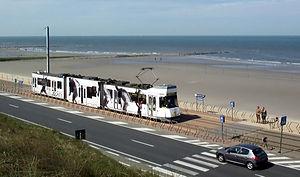
Le tramway de la côte belge ou Kusttram est un tramway qui dessert la côte maritime belge de La Panne à Knokke.